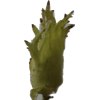
Label: peanut_shell_1x